John Martin (painter)

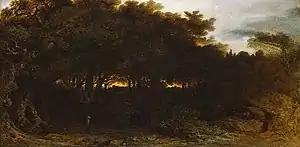
"Twilight in the Woodlands" (1850). Oil on canvas, dimensions unknown. Fitzwilliam Museum, Cambridge

Martin enjoyed immense popularity and his influence survived. One of his followers was Thomas Cole, founder of American landscape painting. Others whose imaginations were fired by him included Ralph Waldo Emerson and the Brontës – a print of "Belshazzar's Feast" hung on the parlour wall of the Brontë parsonage in Haworth, and his works were to have a direct influence upon the writings of Charlotte and her sisters, who as children played with a model of him. Martin's fantasy architecture influenced the Glasstown and Angria of the Brontë juvenilia, where he himself appears as Edward de Lisle of Verdopolis.